Japanese occupation of Nauru

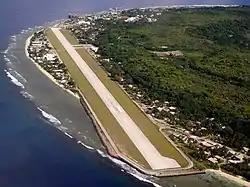
Nauru International Airport, a legacy of the Japanese occupation

The organization of the island's defences was the first task of the occupiers. They sited 152 mm artillery pieces around the coast and placed 12.7 mm anti-aircraft machine guns on Command Ridge. They built pillboxes on the beach, bunkers further inland, and an underground hospital. Their main work was the construction of an airstrip (which, after the war, formed the basis of Nauru International Airport). To build it, they brought in 1,500 Japanese and Korean workers, besides using the Nauruans, Gilbertese, and Chinese as forced labour. The creation of the airstrip on the narrow coastal belt led to the expulsion of many natives from the districts of Boe and Yaren, where the best lands of the island were located. The airfield became operational in January 1943. Work on airstrips in Meneng and Anabar was begun but never completed.